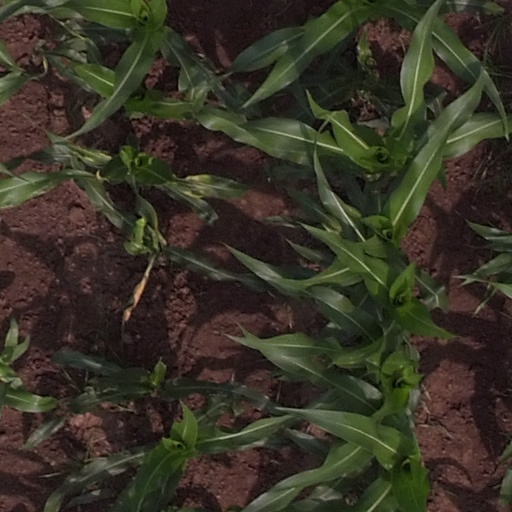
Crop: maize; corn